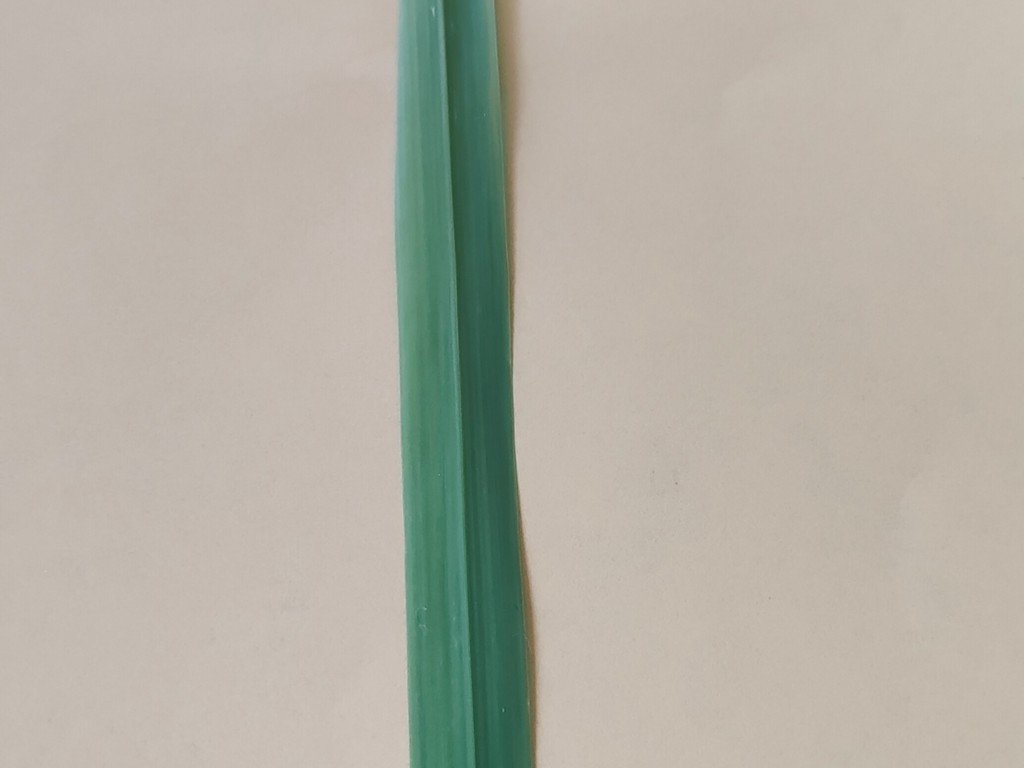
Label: Healthy